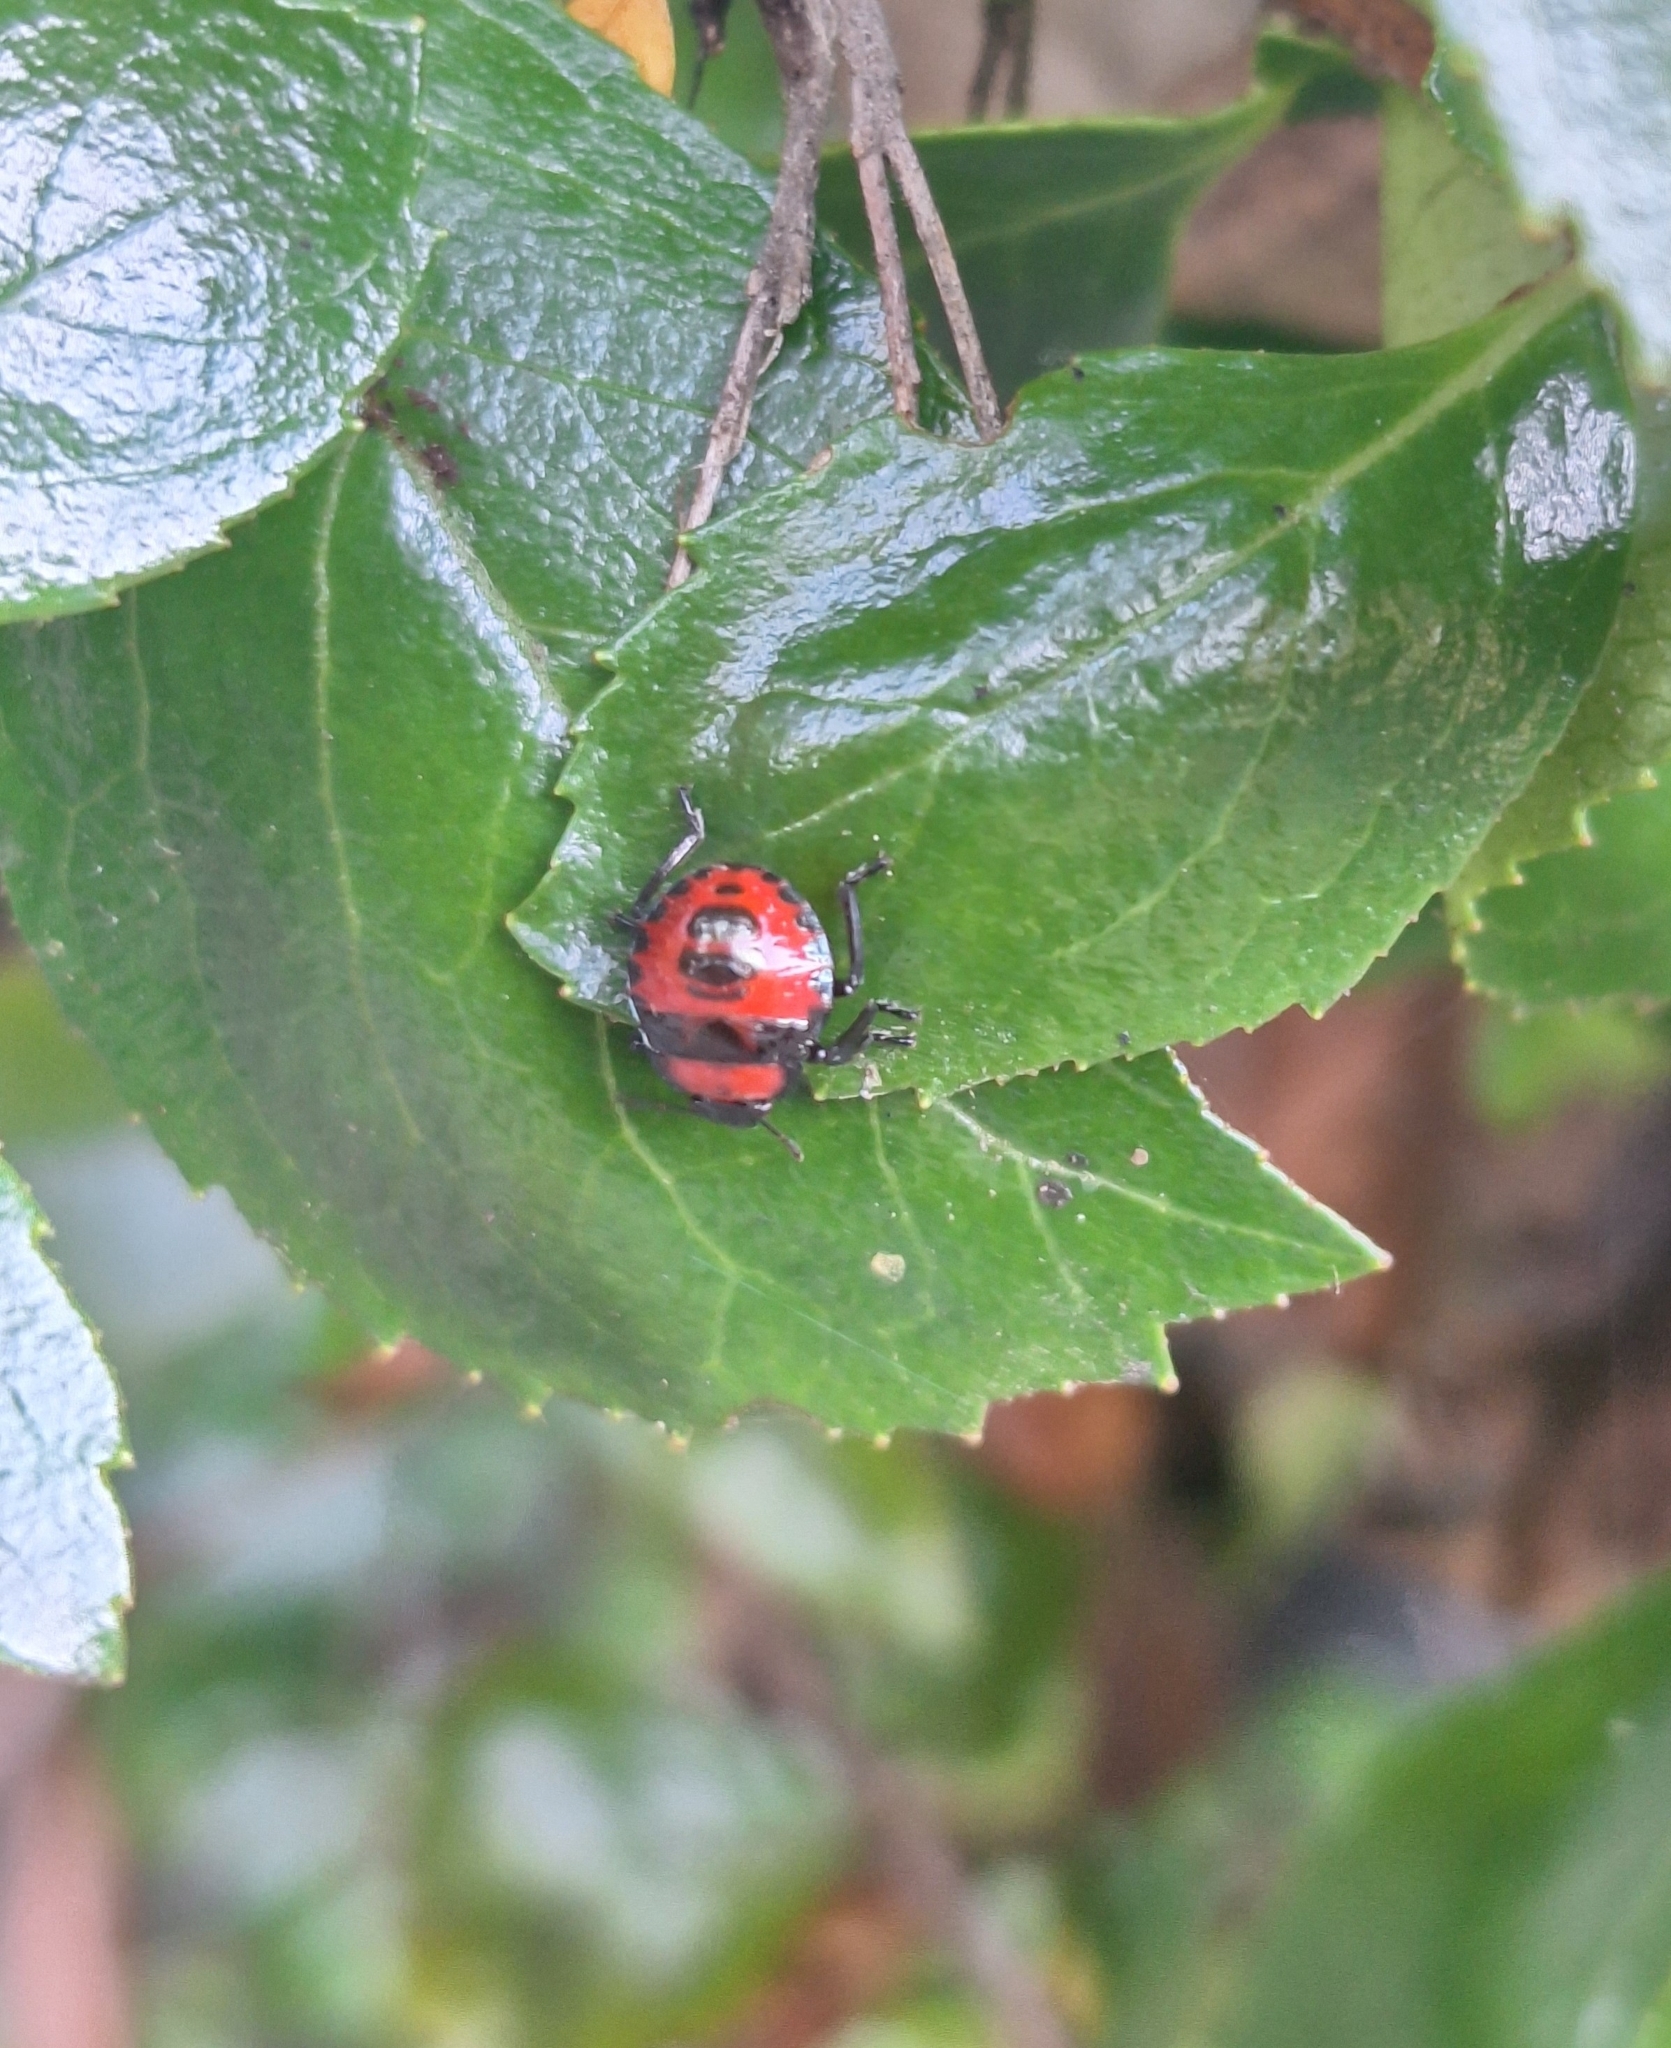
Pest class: stink_bug